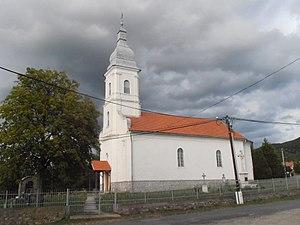
Mogyoróska est un village et une commune du comitat de Borsod-Abaúj-Zemplén en Hongrie.